Kitchen cabinet

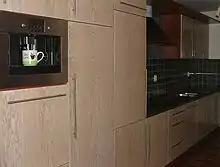
A cabinet wall, and a counter with sink and backsplash.

Cabinets consist of six-sided wooden boxes or "carcass" closed on five sides with a door or drawers on the sixth.